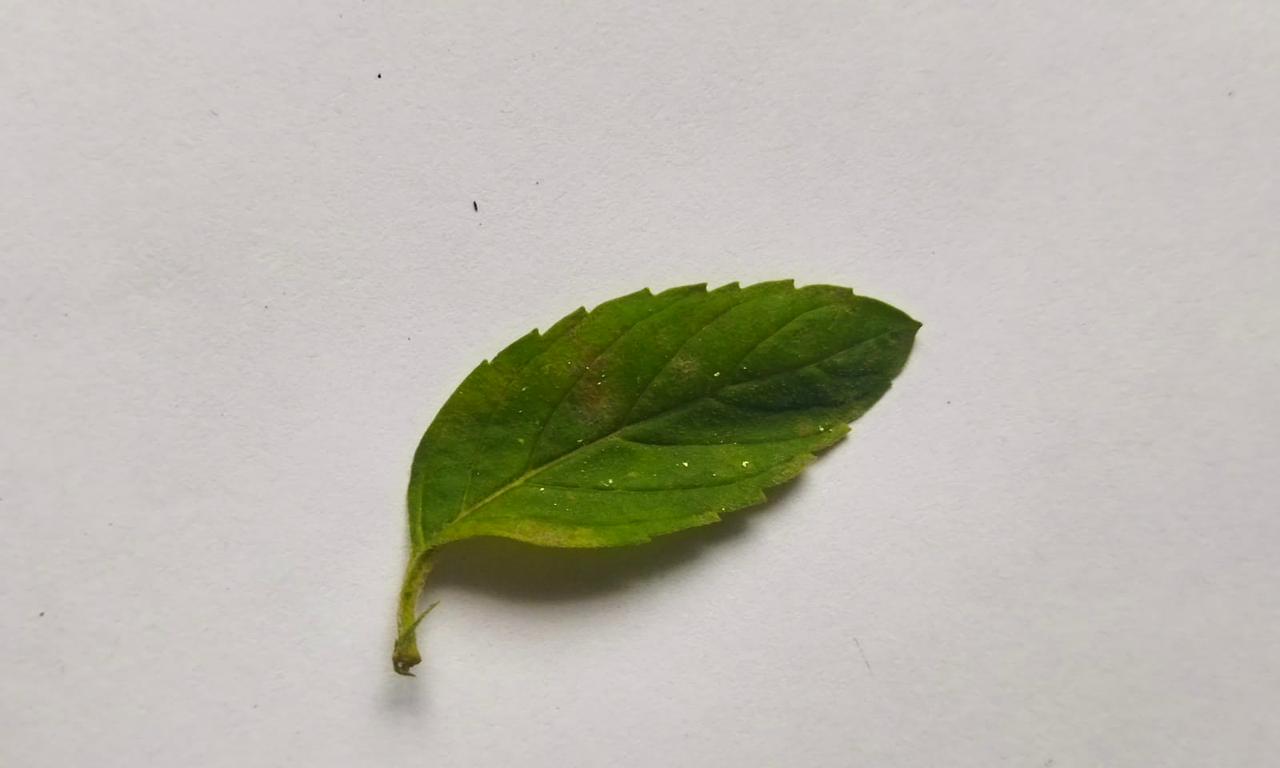
Label: Spoiled